What Strange Stars and Skies (collection)

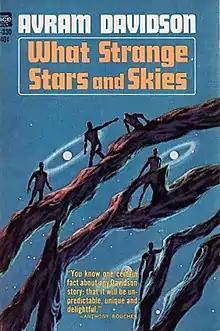
Cover of first edition

What Strange Stars and Skies is a collection of science fiction and fantasy short stories, written by Avram Davidson. It was first published in paperback by Ace Books in January 1965. An ebook edition was issued by Gateway/Orion in September 2012.